Ellam Inba Mayam

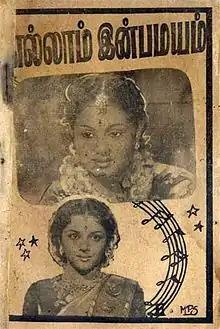
Film poster

Ellam Inba Mayam is a 1955 Indian Tamil-language drama film directed by Jitten Banerji. The film stars T. R. Ramachandran, K. A. Thangavelu, Ragini and Rajasulochana. It was released on 1 April 1955.